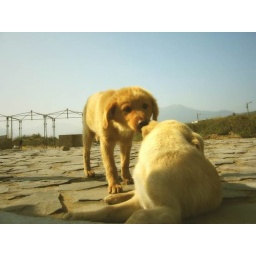
dogs in the beach 02